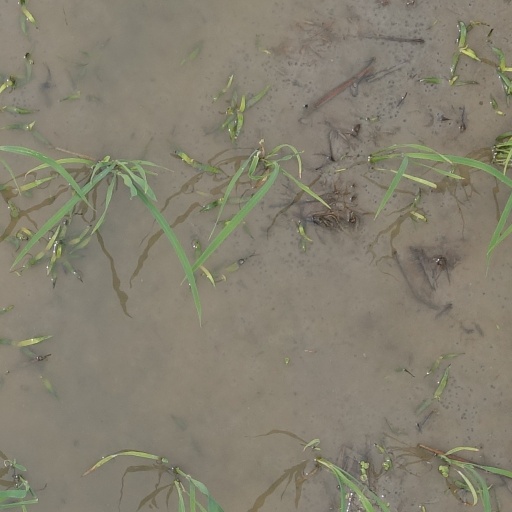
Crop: rice